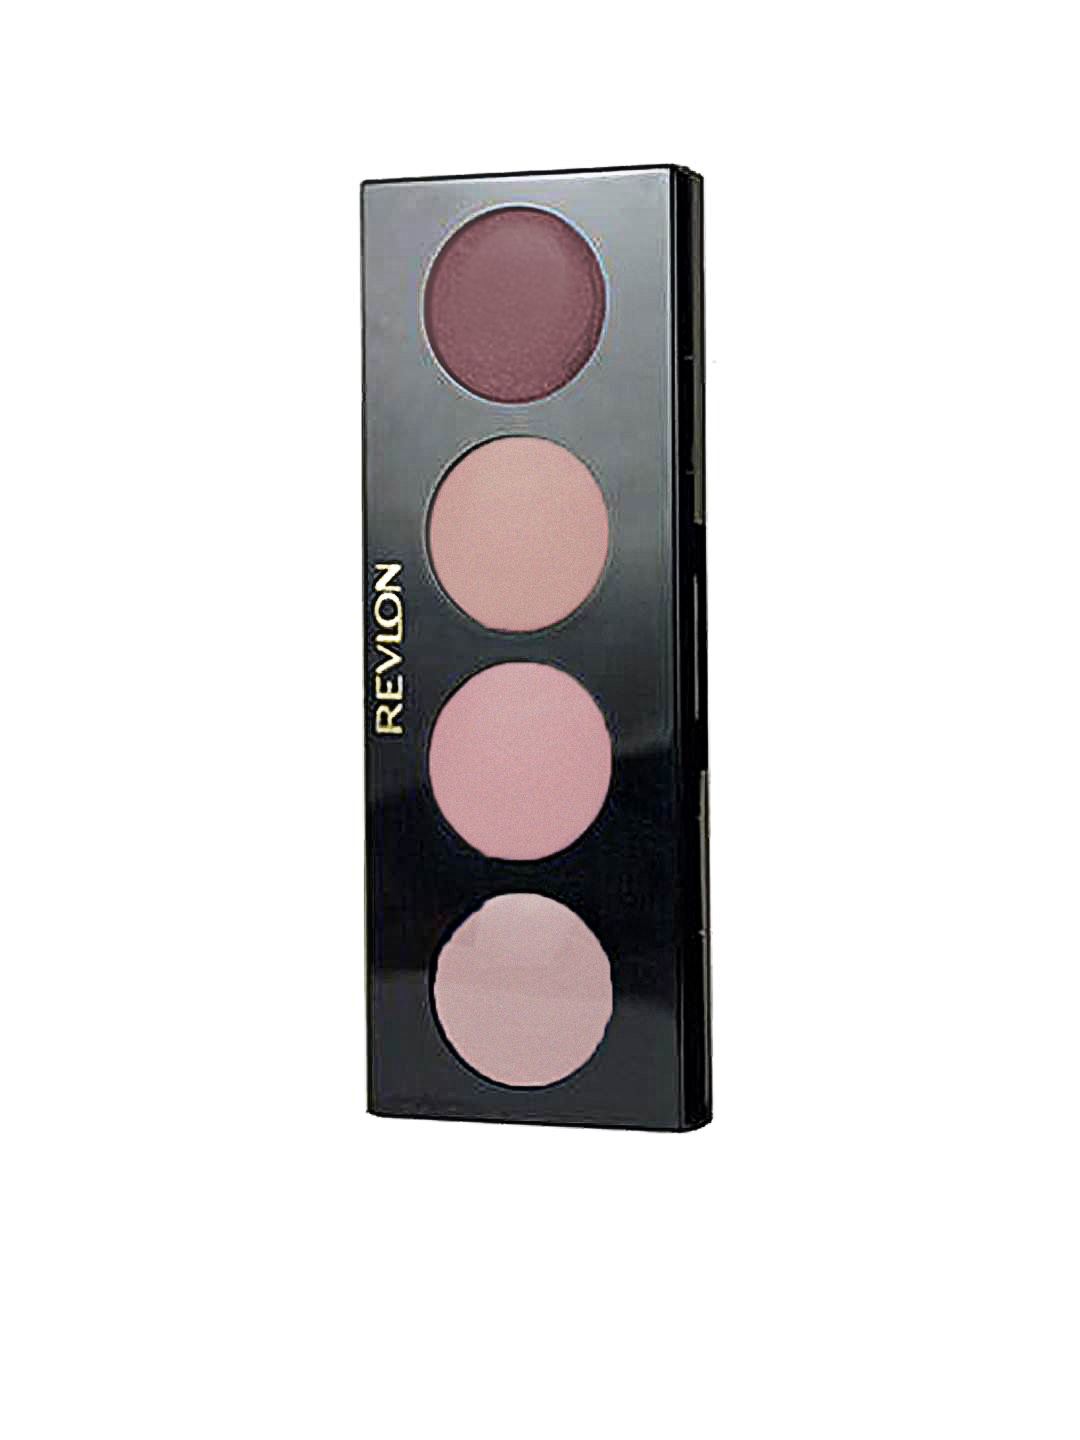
Revlon Illuminance Pink Petals Creme Eye Shadow 03
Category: Personal Care / Makeup / Eyeshadow
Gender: Women
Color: Multi
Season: Spring 2017
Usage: Casual